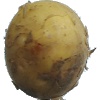
Label: Potato White 1